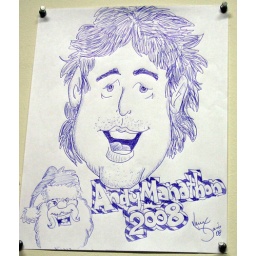
2008 Andyman-A-Thon illustration of Andy by his brother, Larry Davis. Hanging on the wall of Andy's office here at CD101.